And Everything Is Going Fine

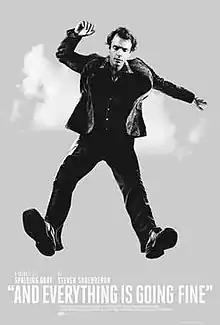
Theatrical release poster © Neil Kellerhouse

And Everything Is Going Fine is a 2010 documentary film directed by Steven Soderbergh about the life of monologist Spalding Gray. It premiered on January 23, 2010 at the Slamdance Film Festival and was screened at the 2010 SXSW Film Festival and the 2010 Maryland Film Festival. Soderbergh had earlier directed Gray's filmed monologue, "Gray's Anatomy".